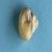
Maize quality: Bad